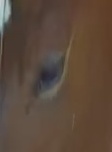
Face region: eyes (orbital_tightening_and_eye_area)
Pain indicator: moderately_present